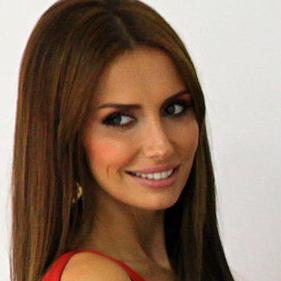
Age: 30